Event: Nepal Earthquake
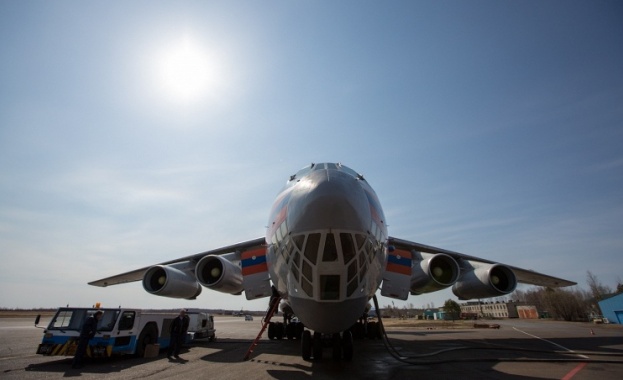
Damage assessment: no_damage